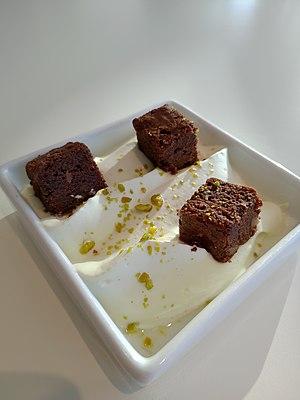
Fontainebleau accompagné de brownie et saupoudré d'eclats de pistaches
Le fontainebleau est une spécialité fromagère originaire de la ville de Fontainebleau dont la recette n'est pas déposée et peut donc varier. Elle peut donc être exclusivement à base de crème fraîche ou base de fromage blanc frais de lait de vache et de crème fouettée.